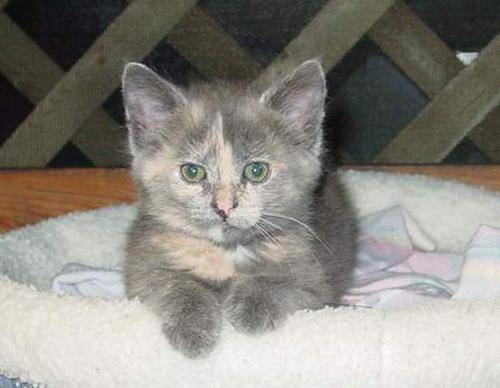
Label: cat